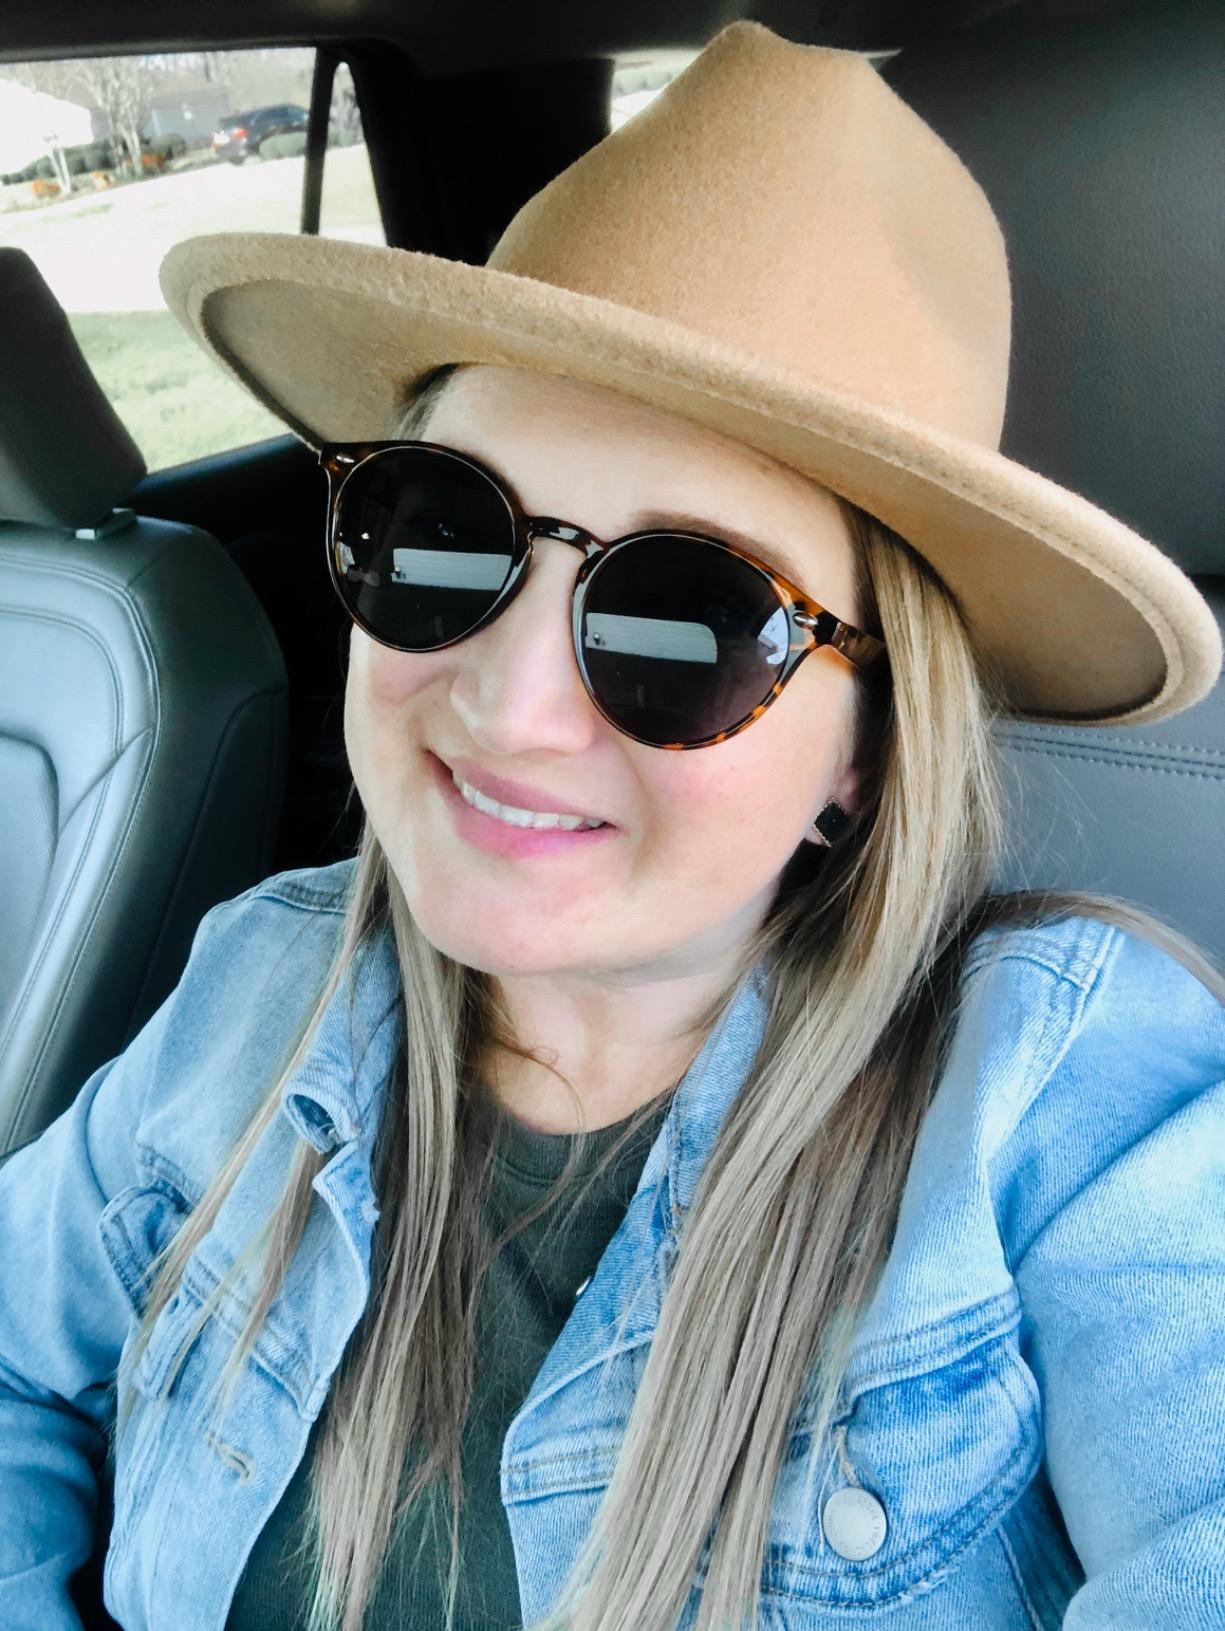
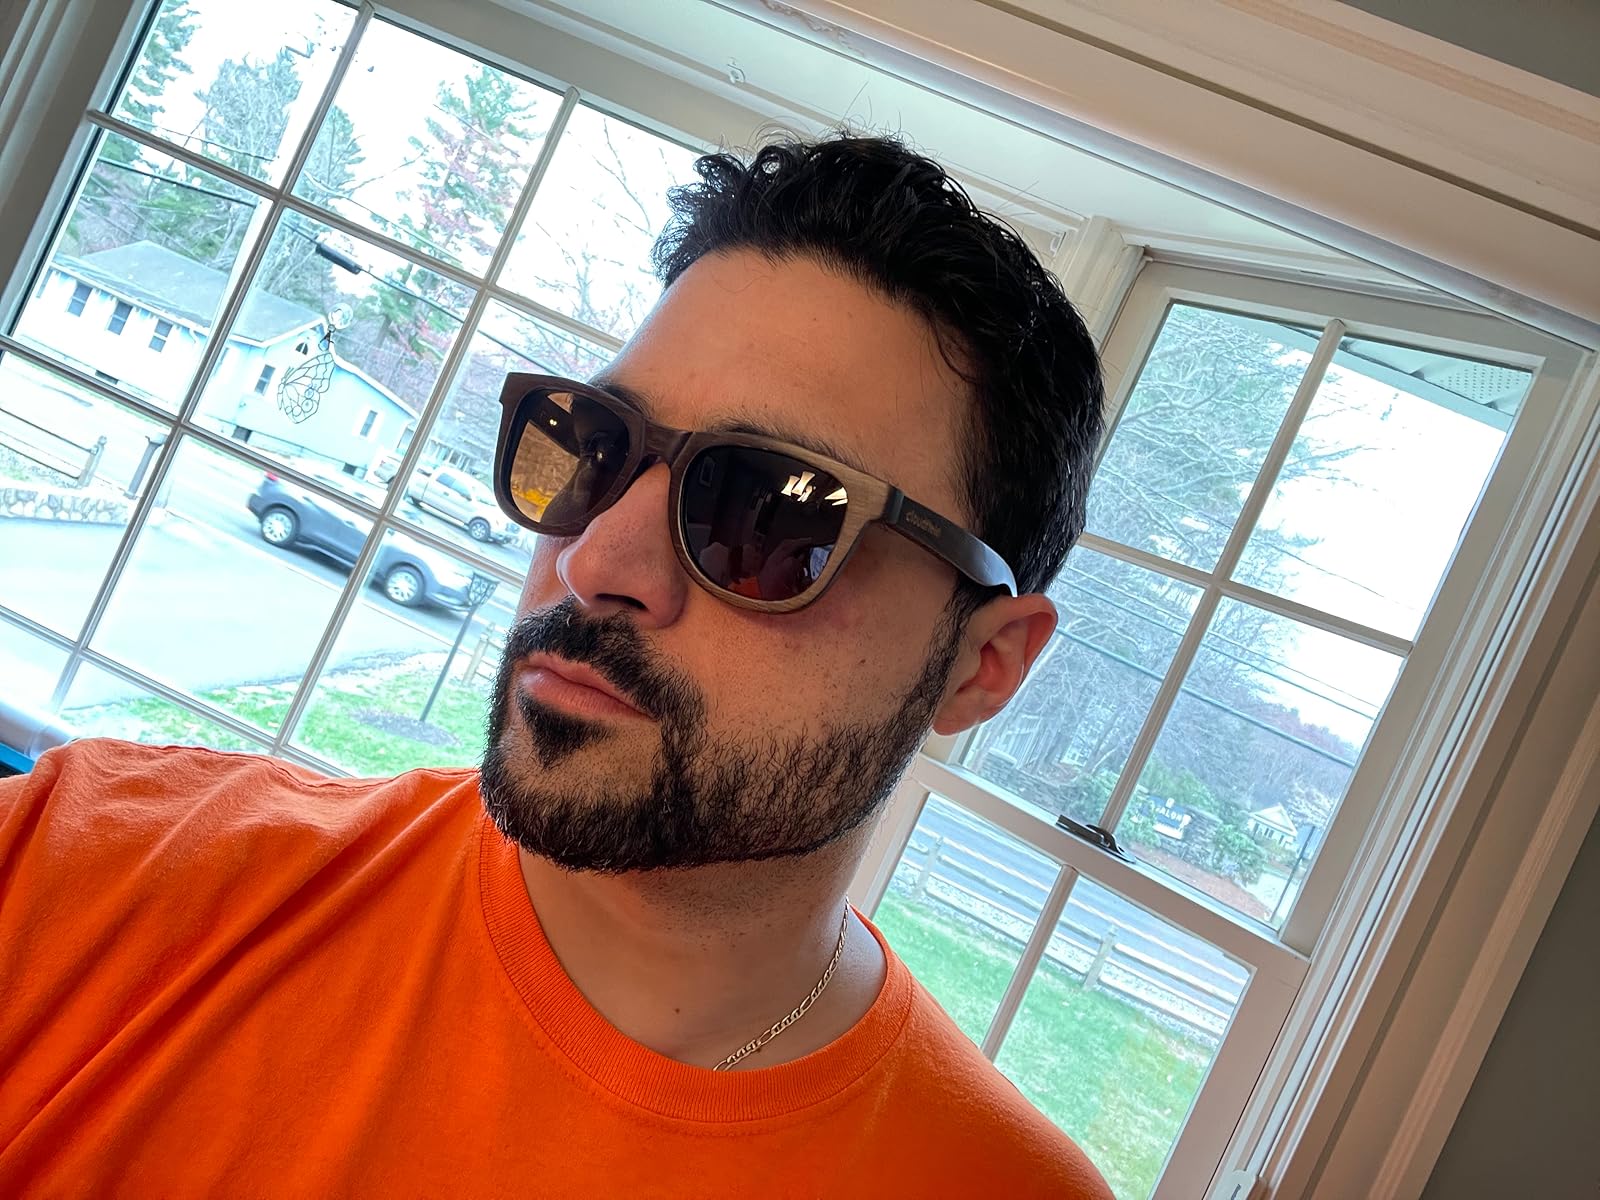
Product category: accessories_sunglasses
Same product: no